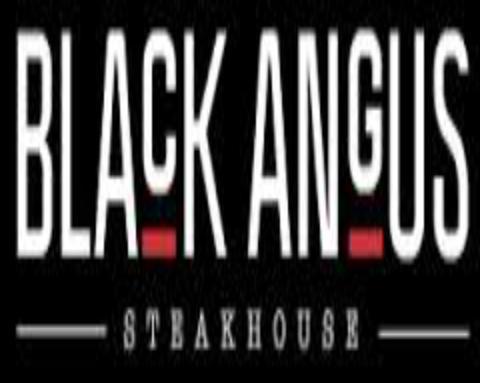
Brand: Black Angus Steakhouse
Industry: Food